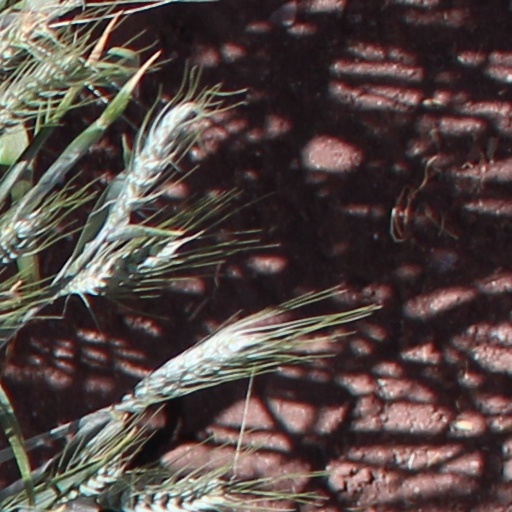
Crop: wheat